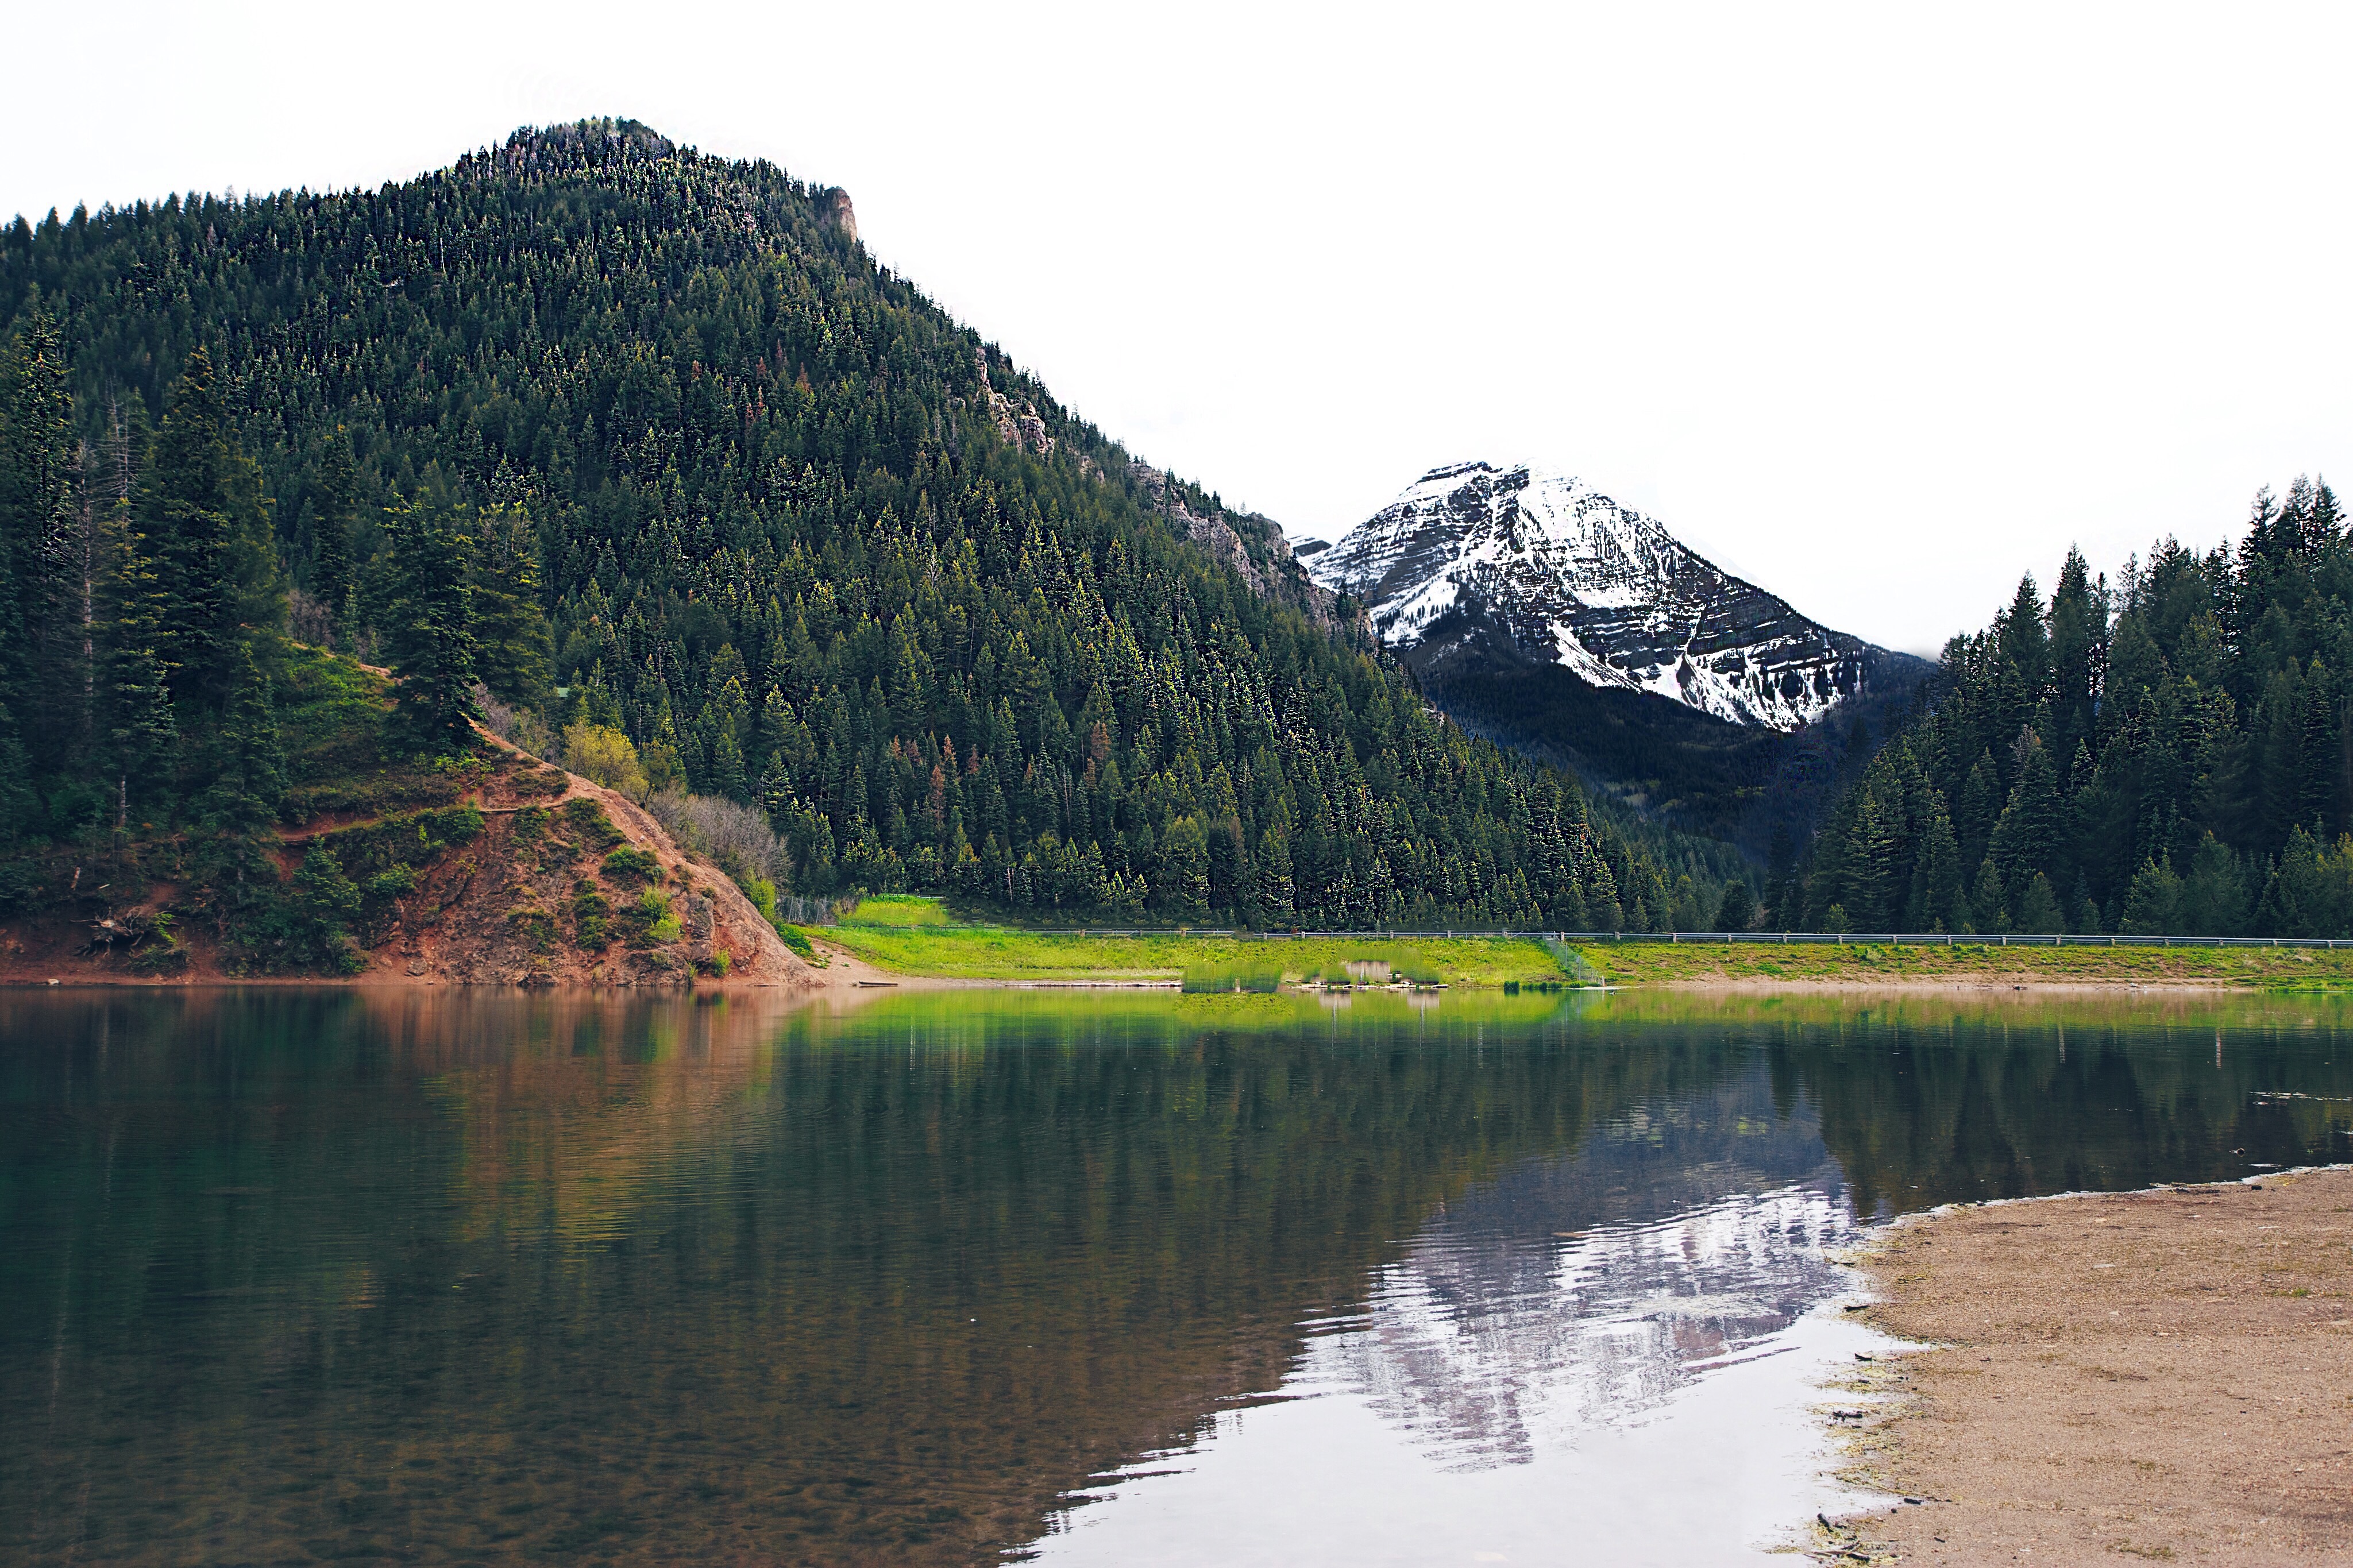
landscape, tree, forest, wilderness, mountain, lake, river, valley, mountain range, reflection, fjord, reservoir, highland, body of water, loch, tarn, mountainous landforms